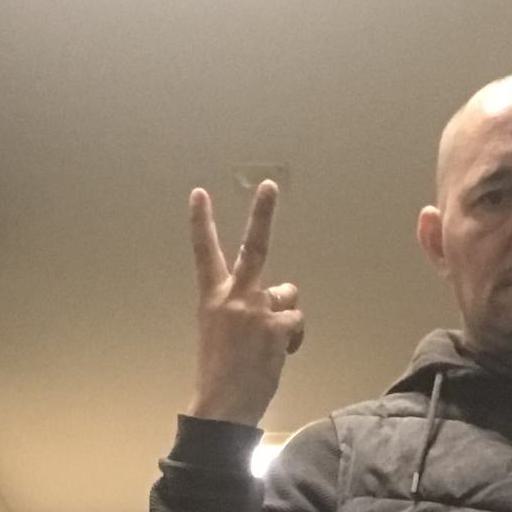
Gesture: peace_inverted